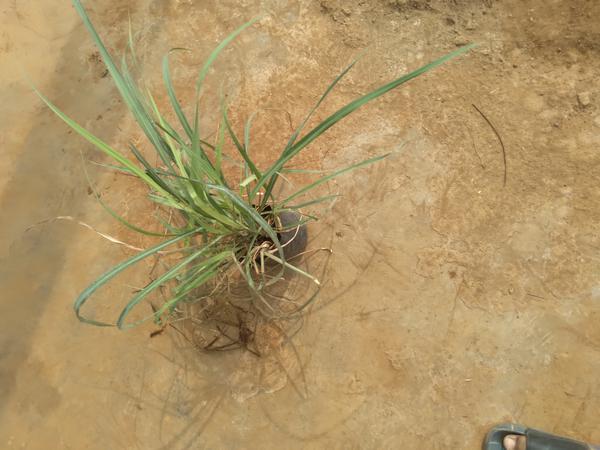
Plant: Lemon_grass